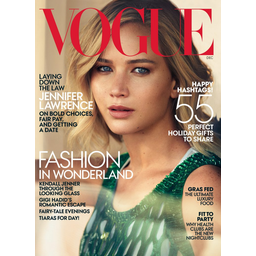
Label: paper